Benz Antoine

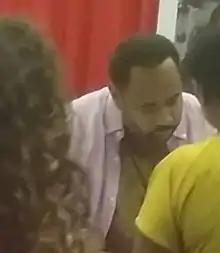
Antoine in Montréal, Québec, Canada at the 2019 Montreal Comiccon.

Benz Antoine (born June 22, 1972) is a Canadian actor, of Haitian descent, who has made over 100 film and television appearances.